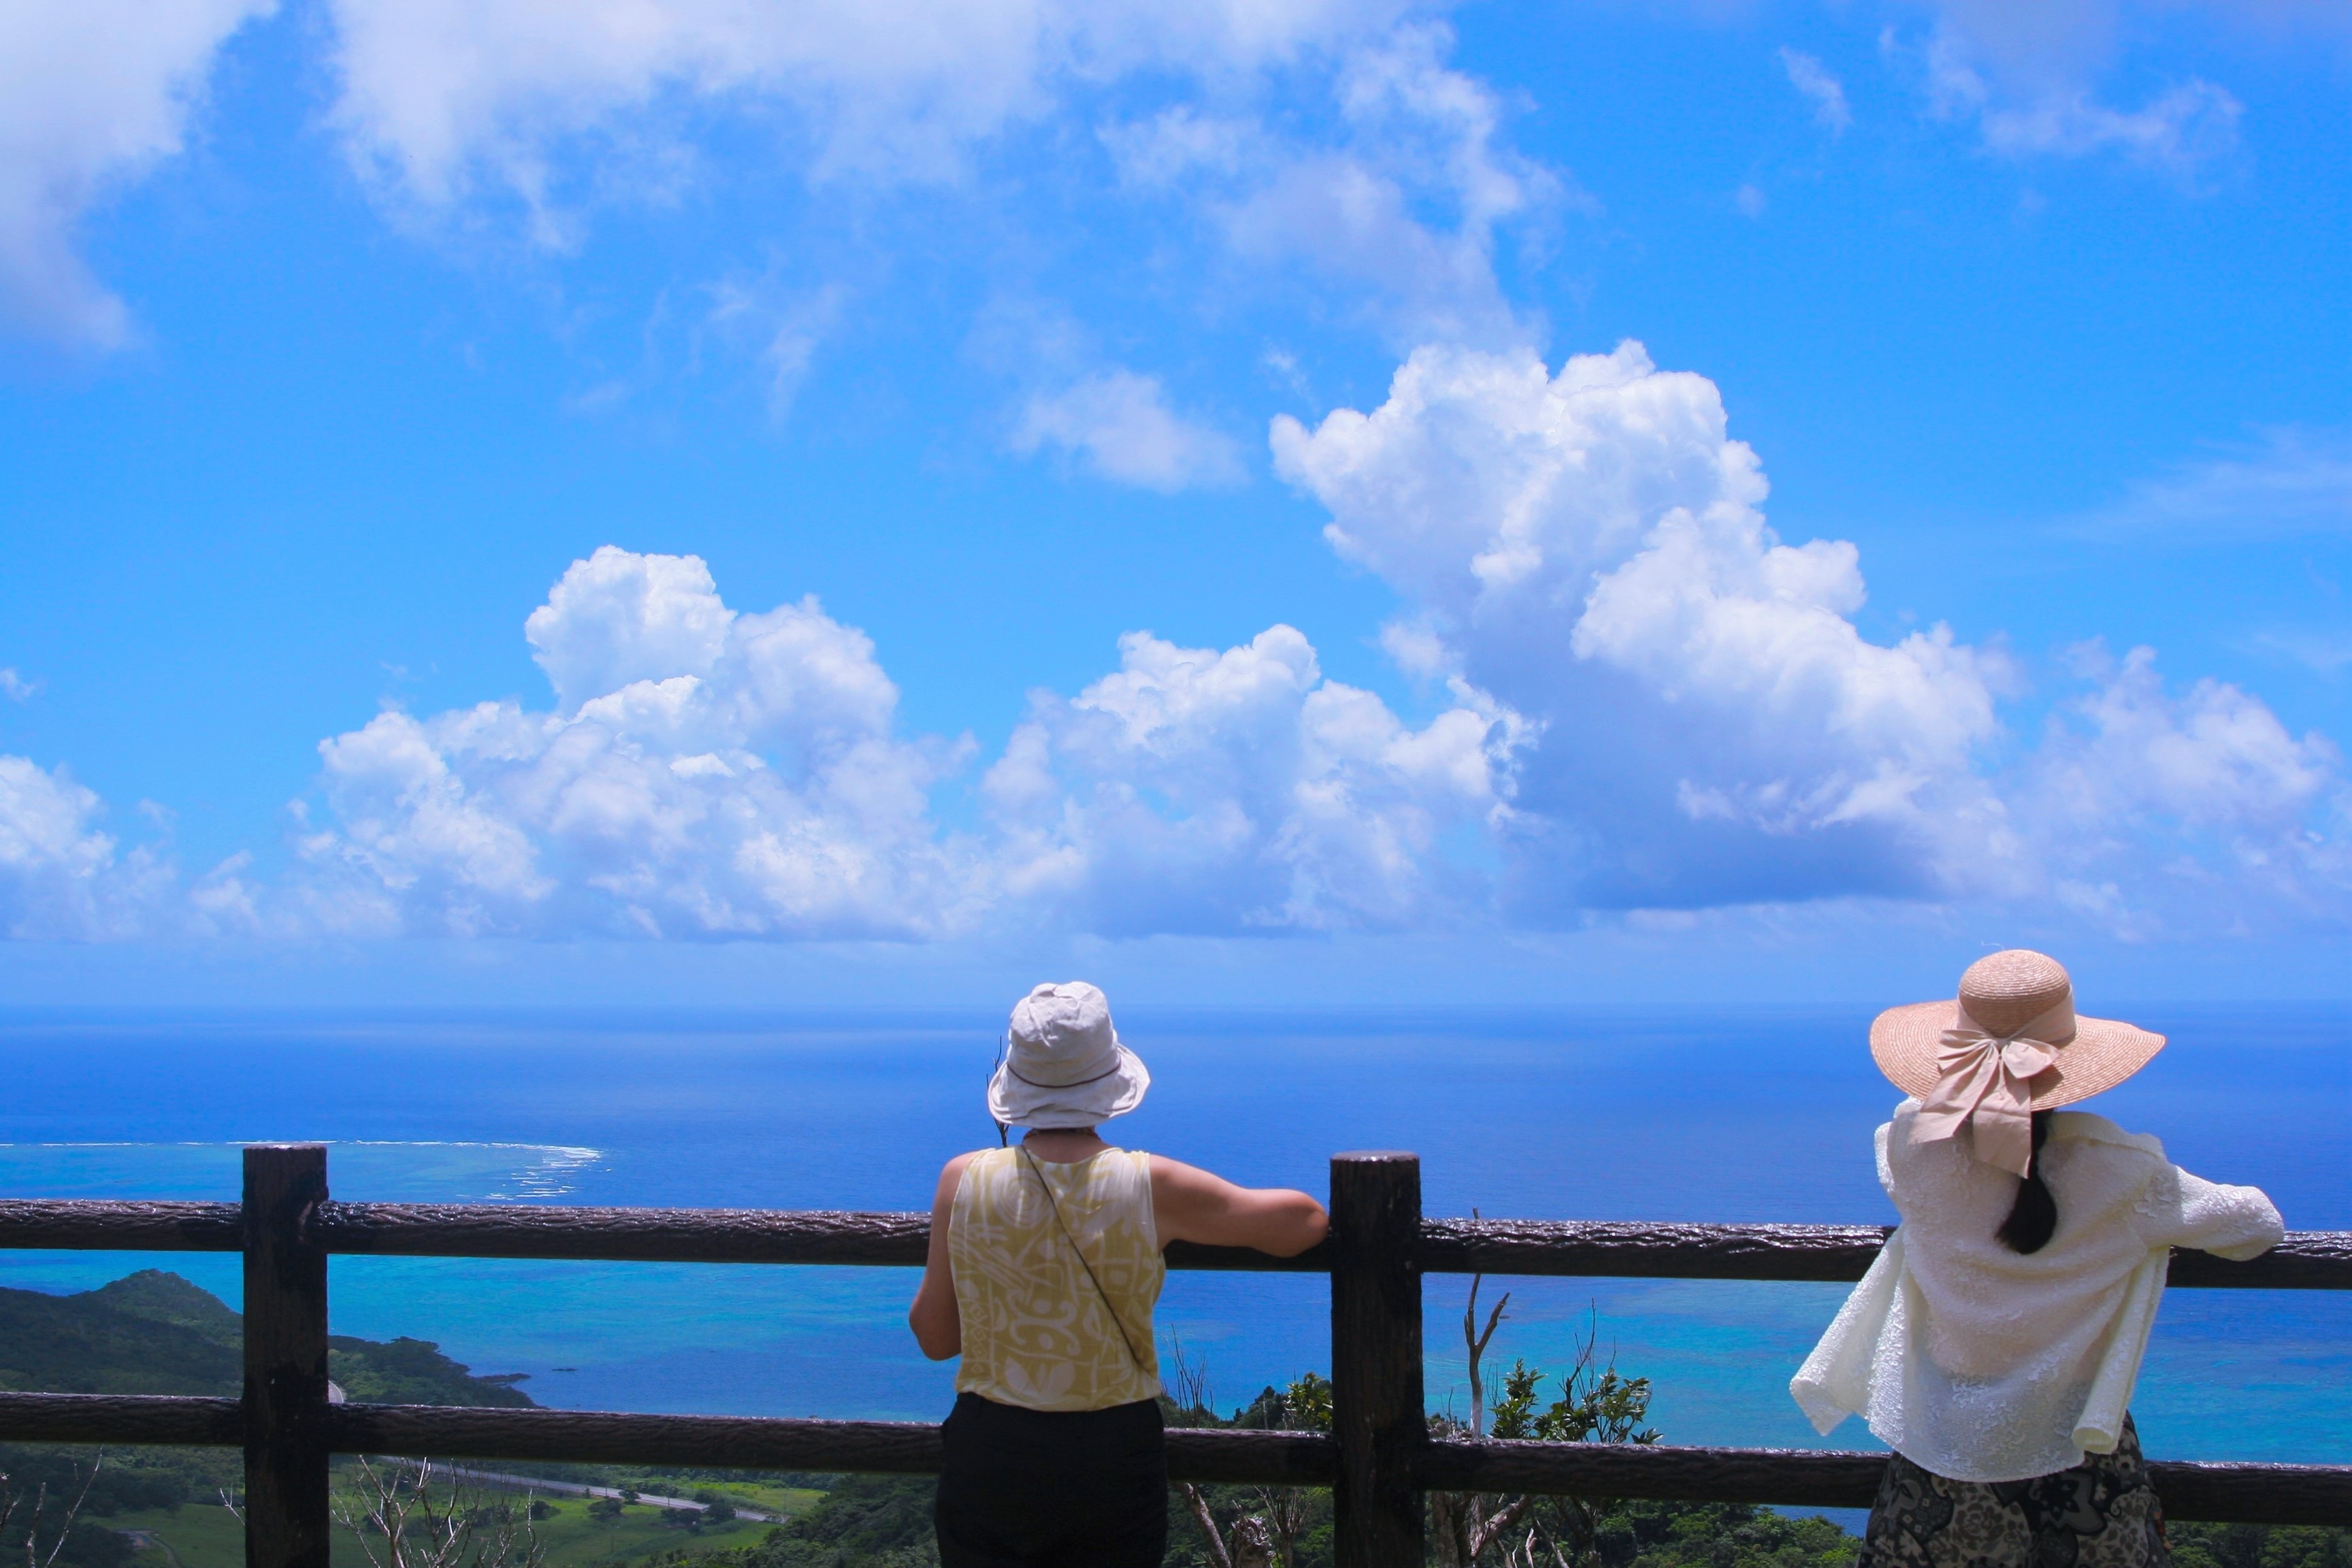
sea, ocean, horizon, cloud, sky, woman, leaf, wind, vacation, bay, hat, blue, japan, blue sky, women, pacific, pass, okinawa, white cloud, ishigaki island, coral reefs, from behind